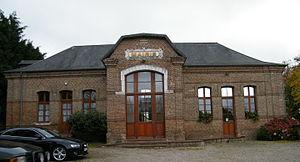
Gapennes, Somme, mairie
Gapennes est une commune française située dans le département de la Somme en région Hauts-de-France.